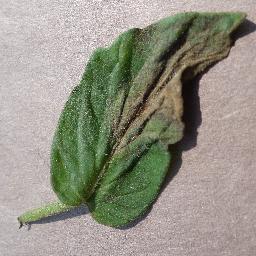
Label: Tomato___Late_blight